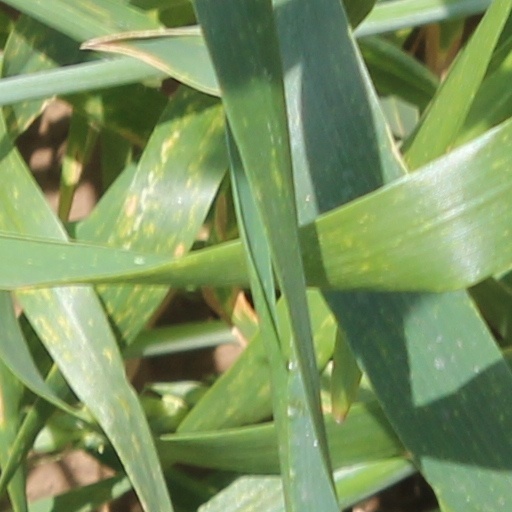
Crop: wheat